Ninja cops of the Philippine drug war

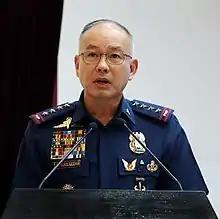
Oscar Albayalde, was implicated in the ninja cop controversy of 2019.

On November 29, 2013, twelve police officers, led by Major Rodney Baloyo, conduct a raid on Mexico, Pampanga, and seized of methamphetamine ("shabu"). Albayalde was the acting police chief of Pampanga at the time of the raid. That operation was supposed to go after Chinese drug lord Johnson Lee, but they evaded the arrest after Lee allegedly paid the police officers a P50 million. Lee currently remains at large and is now wanted by the authorities. Baloyo contradicted the morning police operations, saying that they raided Lee's house at 4:30 p.m. On November 30, 2013, authorities submitted the illegal drugs that they recovered as a evidence. PNP Chief General Oscar Albayalde was accused of covering-up the issue.